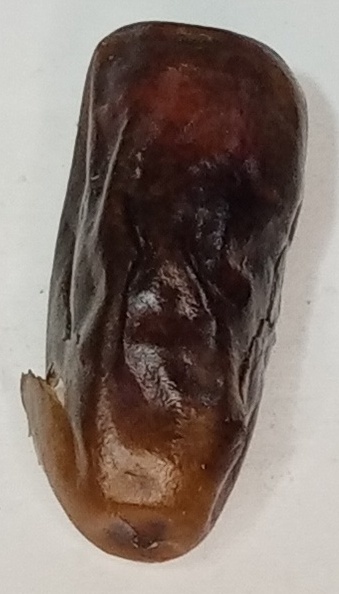
Variety: gajar
Size: small
Grade: grade-1